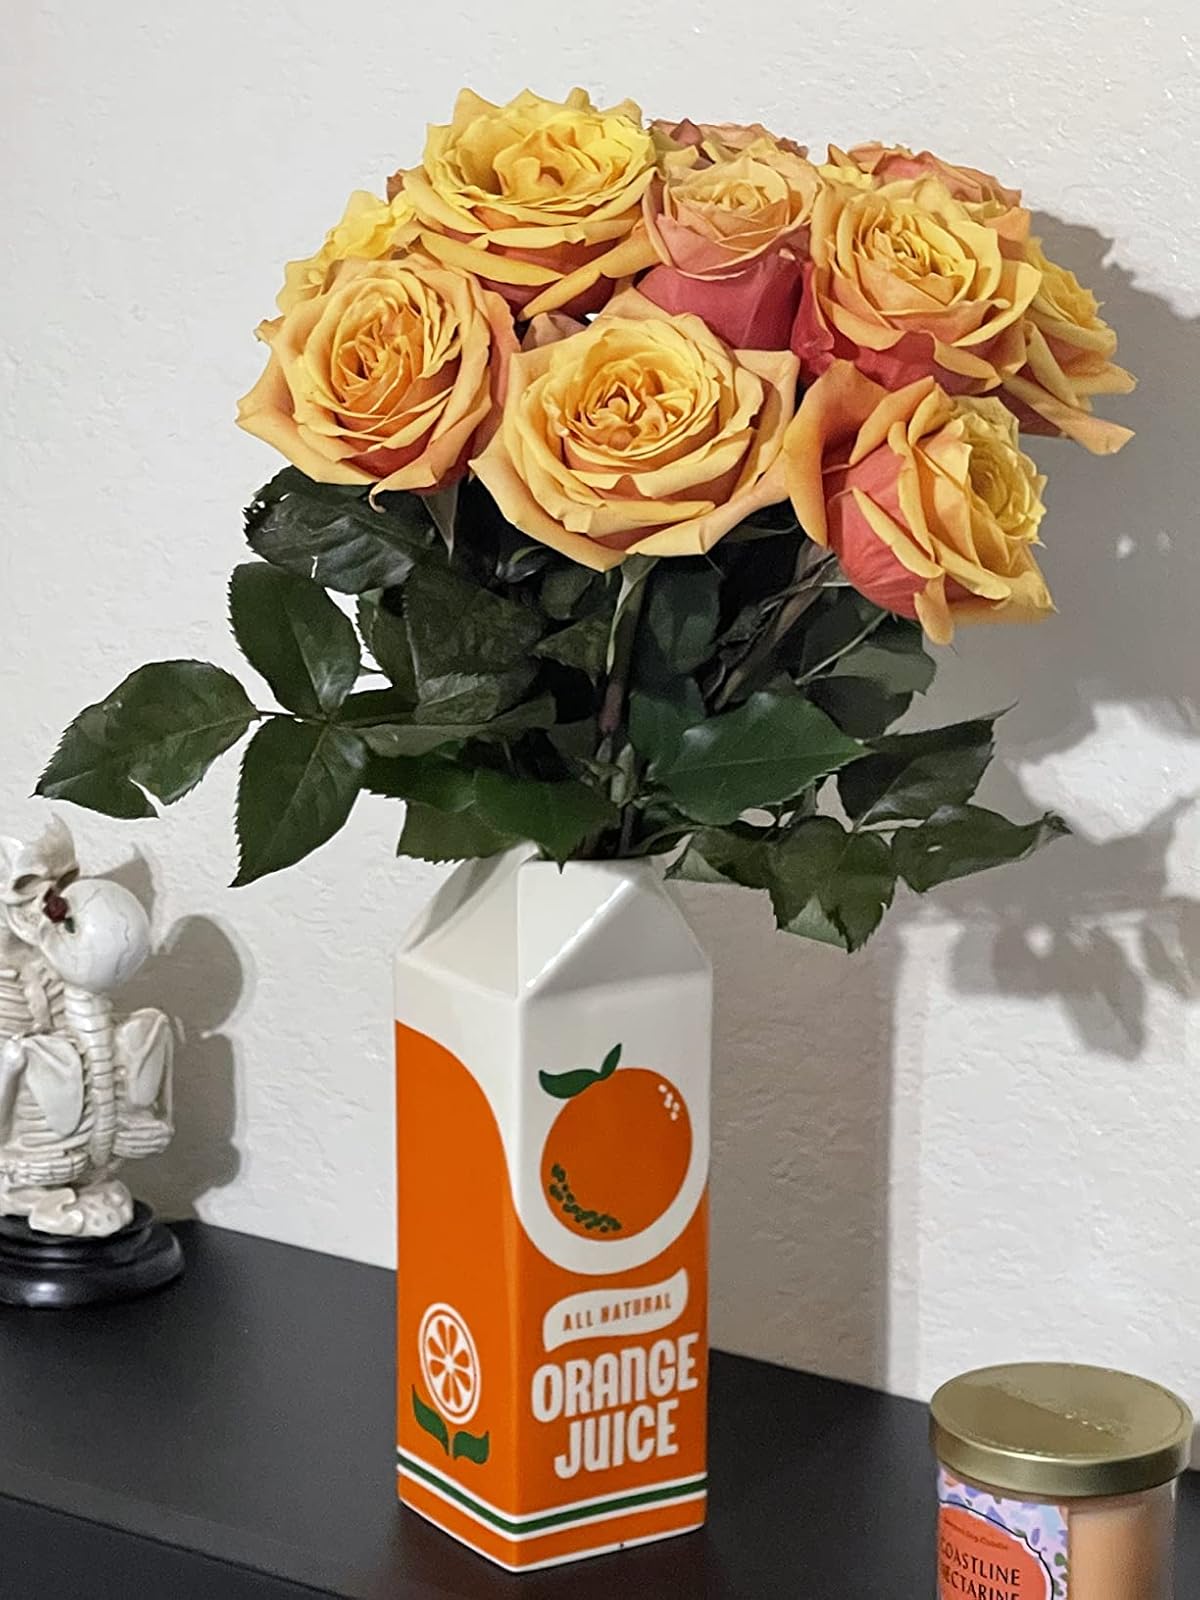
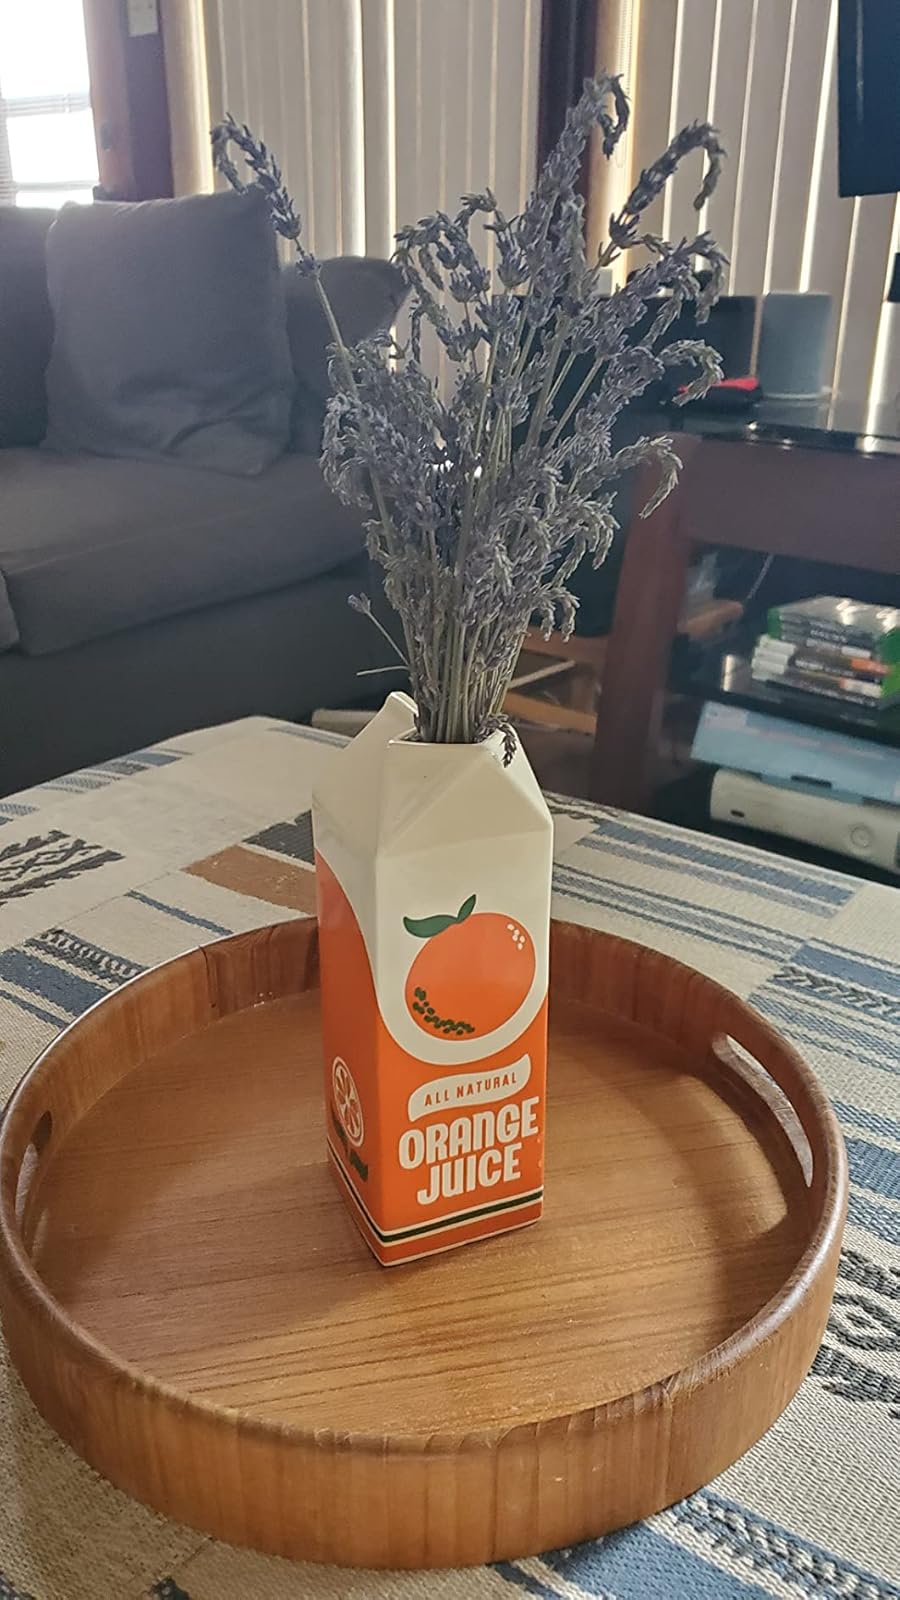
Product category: vase
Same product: yes